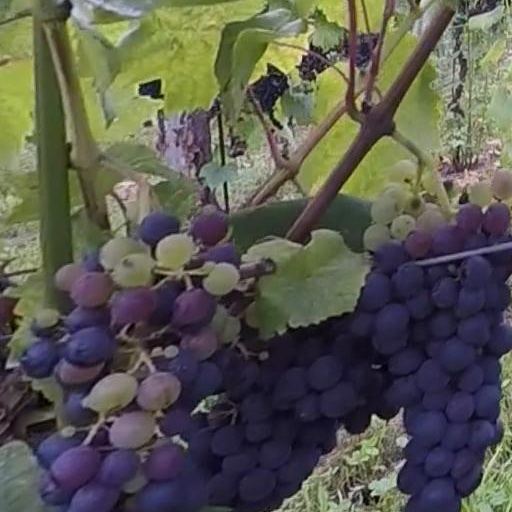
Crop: grape